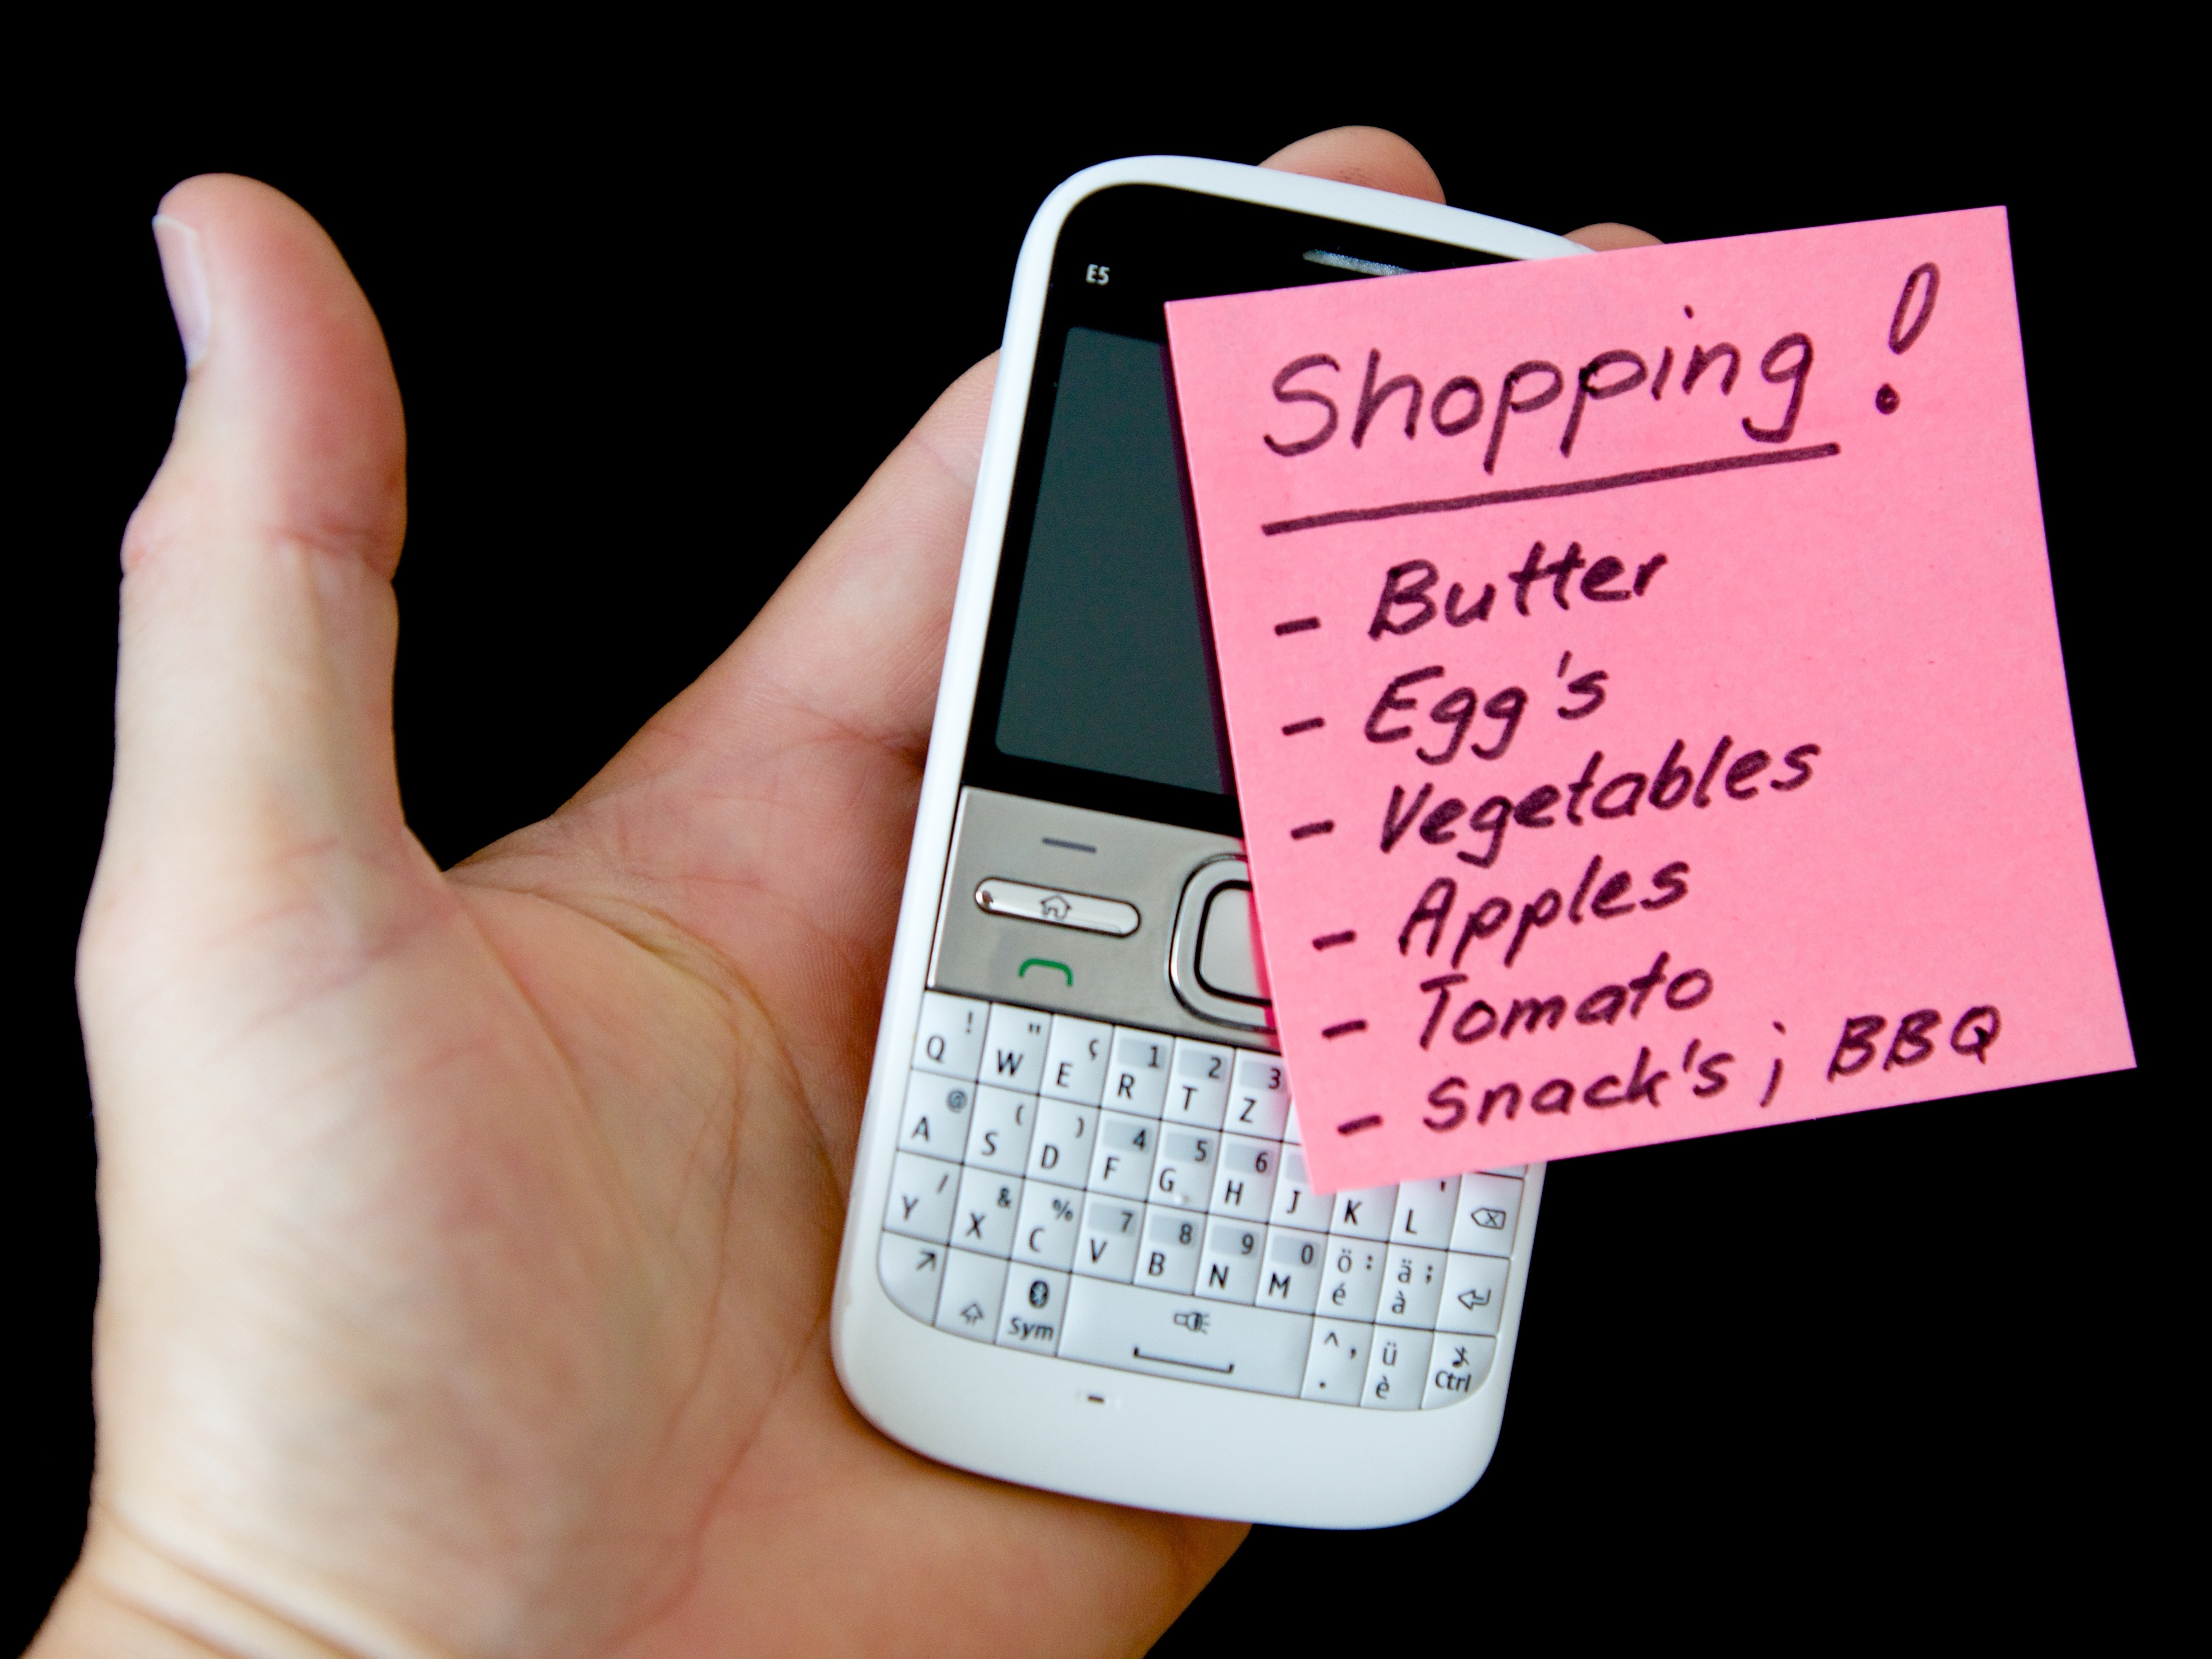
mobile, writing, hand, number, note, brand, cash, font, text, handwriting, message, list, embassy, shopping list